Homayoun Shajarian

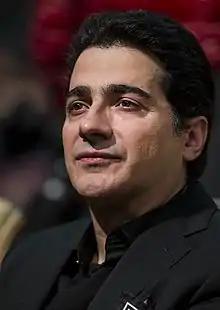
Shajarian in 2019

Homayoun Shajarian (born 21 May 1975) is an Iranian singer. Homayoun is the son of Iranian singer Mohammad-Reza Shajarian, He learned singing from his father and started his musical career in the 1990s.